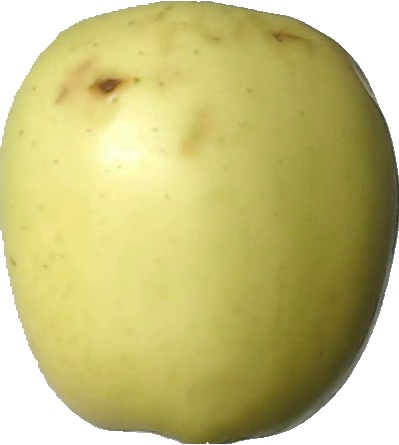
Label: apple_golden_2